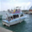
Label: ship